Mark 7

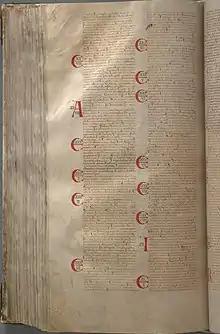
The Latin text of Mark 5:8–8:13 in Codex Gigas (13th century)

Mark 7 is the seventh chapter of the Gospel of Mark in the New Testament of the Christian Bible. It explores Jesus' relationships with both fellow Jews and Gentiles. Initially Jesus speaks with the Pharisees and scribes, and then with his disciples, about defilement. Later in the chapter Jesus heals two gentiles, one in the region of Tyre and Sidon and the other in the Decapolis region.